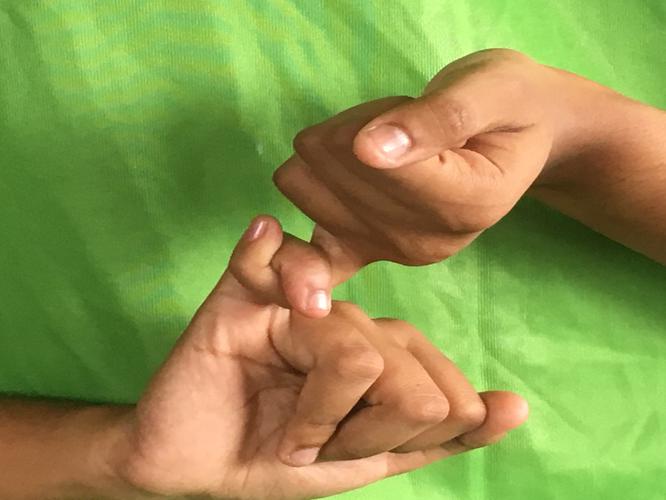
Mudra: Kilaka
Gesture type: double_hand